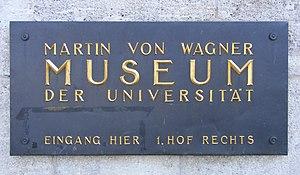
Le Martin von Wagner Museum est un musée allemand appartenant à l'université de Wurtzbourg.